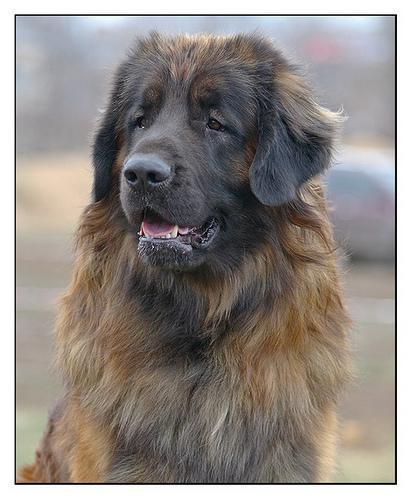
leonberger